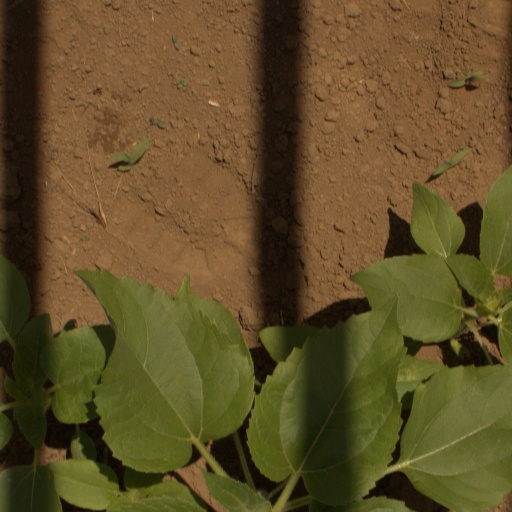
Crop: Jerusalem artichoke